Petroleomics

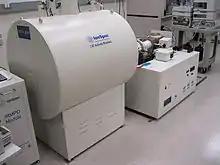
A high resolution FTICR mass spectrometer is often used for petroleomics.

Ionization of nonpolar petroleum components can be achieved by field desorption ionization and atmospheric pressure photoionization (APPI). field desorption FT-ICR MS has enabled the identification of a large number of nonpolar components in crude oils that are not accessible by electrospray, such as benzo- and dibenzothiophenes, furans, cycloalkanes, and polycyclic aromatic hydrocarbons (PAHs). A drawback of field desorption is that it is slow, mainly due to the need of ramping the current to the emitter in order to volatilize and ionize molecules. APPI can ionize both polar and nonpolar species, and an APPI spectrum can be generated in just a few seconds. However, APPI ionizes a broad range of compound classes and produces both protonated and molecular ion peaks, resulting in a complex mass spectrum.